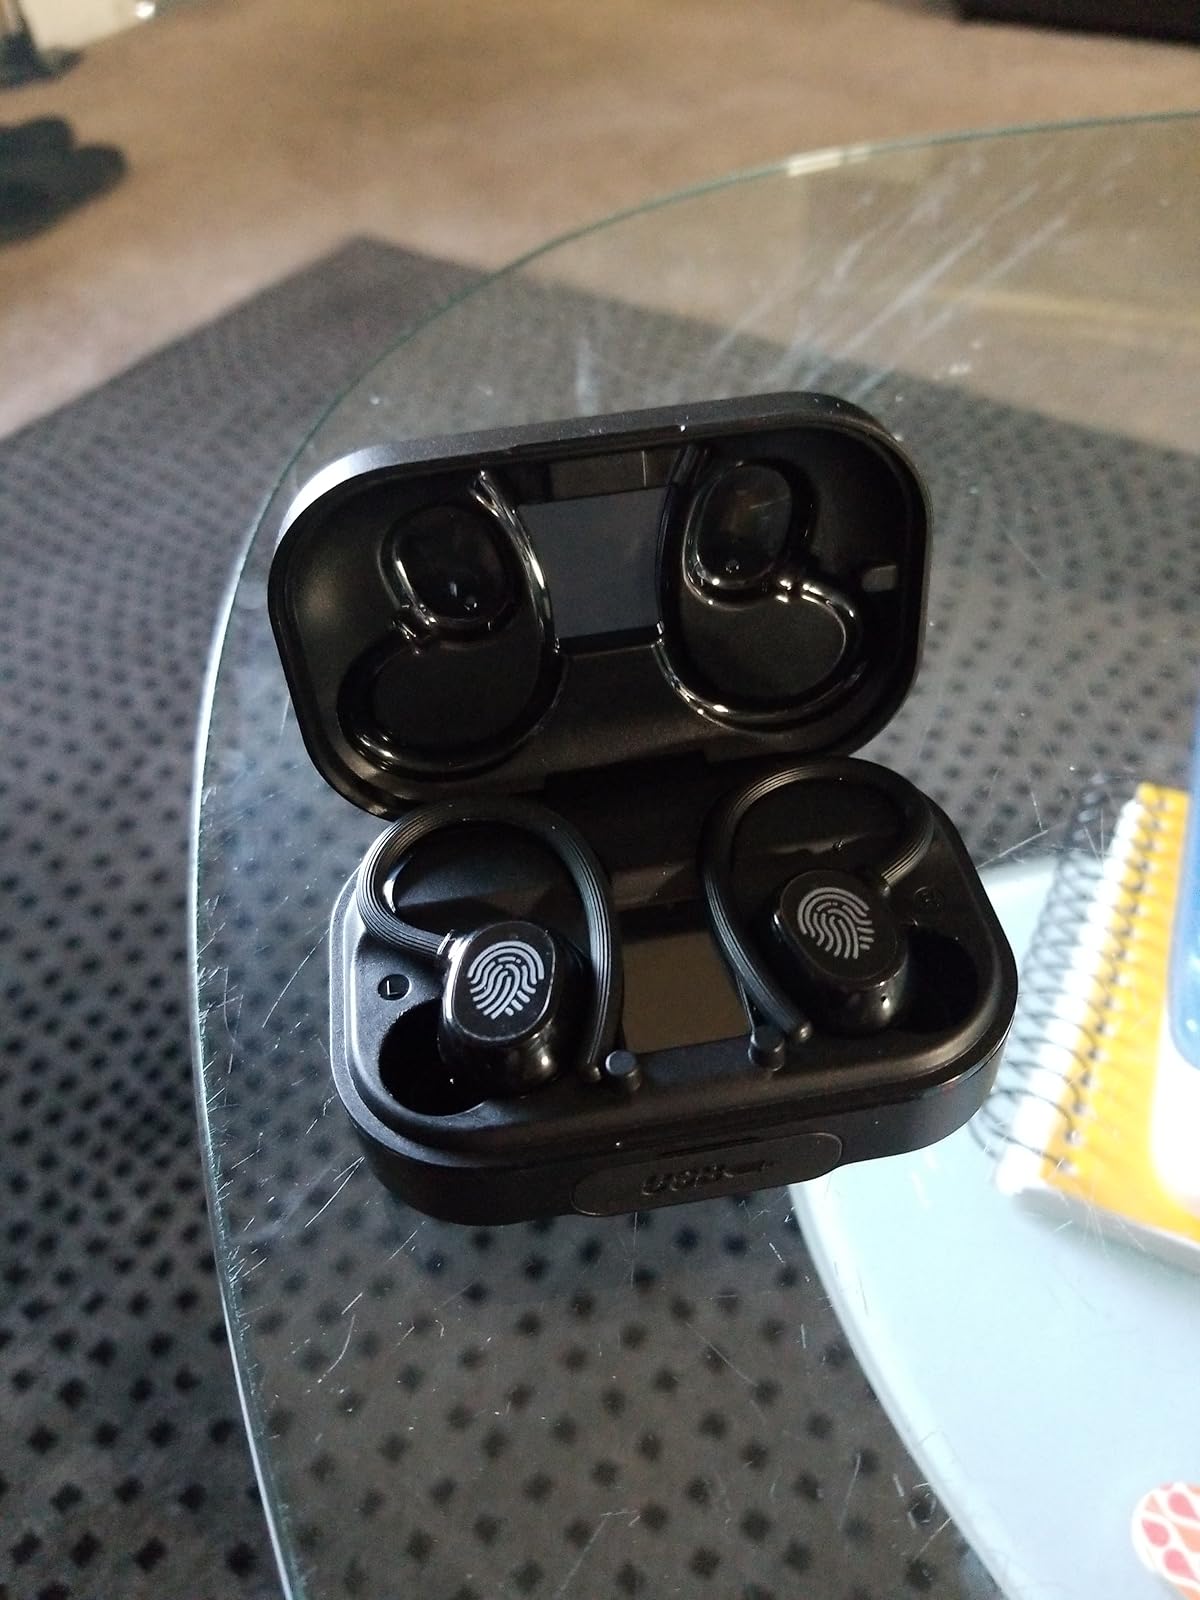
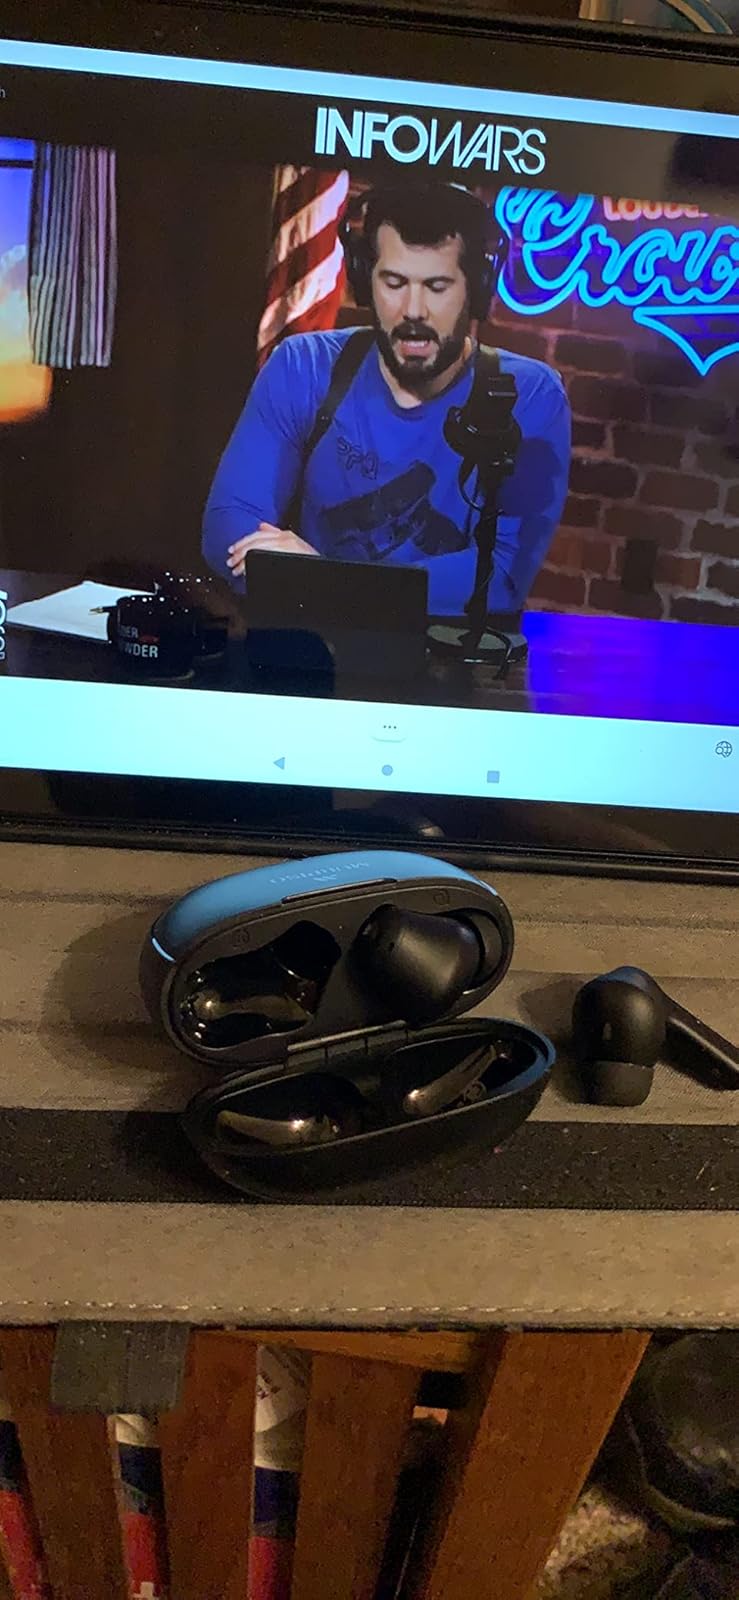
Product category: earbuds
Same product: no